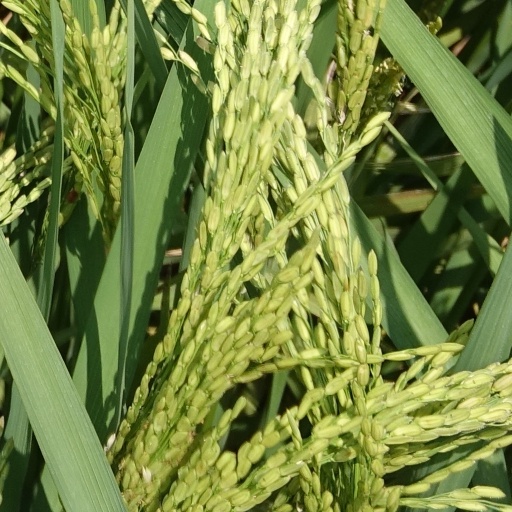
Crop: rice